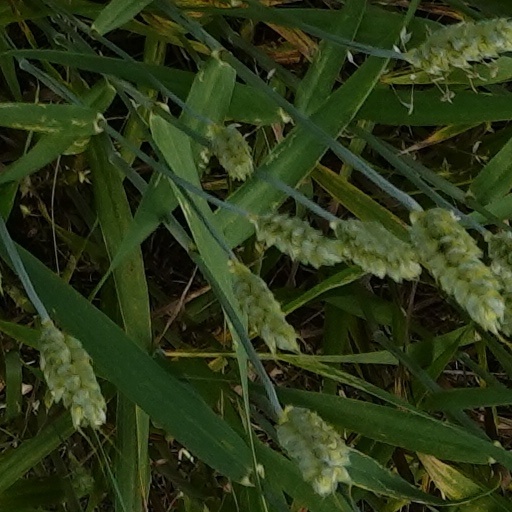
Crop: wheat